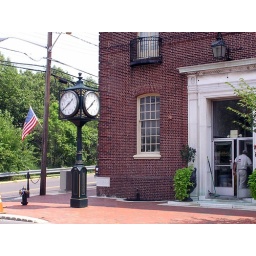
This spot in Audubon is just across the street from the train tracks. This clock is shown on the Verdin site.